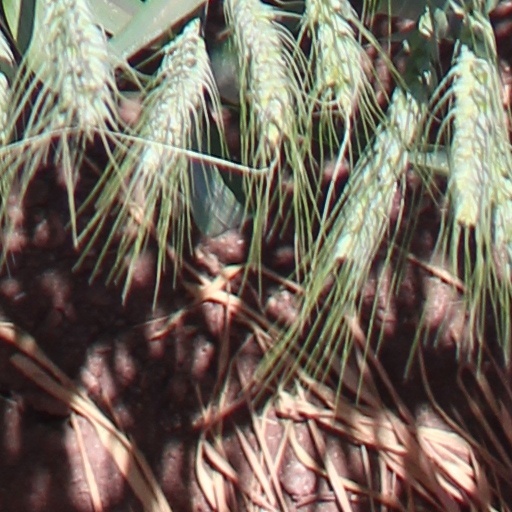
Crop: wheat